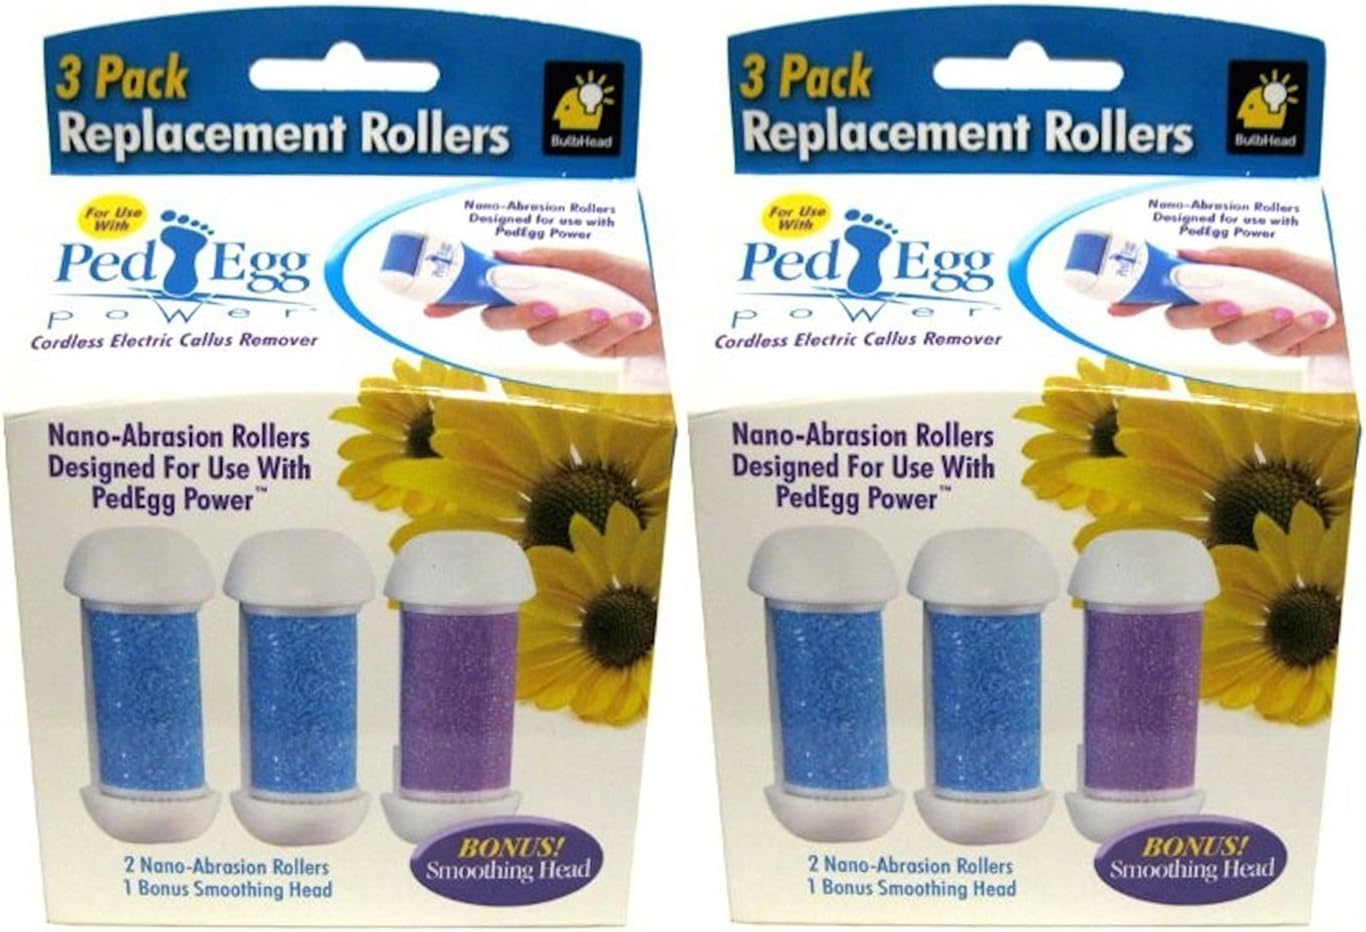
PedEgg Power Replacement Rollers by BulbHead - Retail Packaging - (2 Packs of 3)
Category: Health & Personal Care
Replace the rollers on your PedEgg Power with this pack of replacements. When used with the PedEgg Power, these rollers use nano-abrasion technology to effectively buff away dead or dry skin and callouses on your feet in seconds.
Features: PedEgg 3 Pack Replacement Rollers | 2 Nano-Abrasion Rollers, 1 Smoothing Head | For use with PedEgg Power Cordless Electric Callus Remover | PedEgg Power rollers may dull over time | For best results replace rollers regularly